Impostor (2001 film)

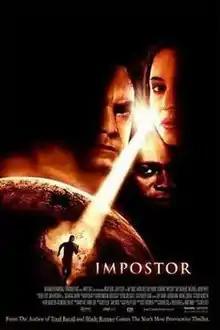
Theatrical release poster

Impostor is a 2001 American science fiction psychological thriller film based upon the 1953 short story "Impostor" by Philip K. Dick. The film starred Gary Sinise, Madeleine Stowe, Vincent D'Onofrio, and Mekhi Phifer and was directed by Gary Fleder.